SkyRider X2R

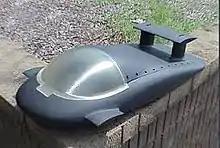
A th scale SkyRider body prototype

The SkyRider X2R was a project for flying car design developed by Macro Industries. The SkyRider incorporates tough, lightweight composites for reduced structural weight, it utilizes four-ducted fans with wings to generate lift and maintain flight and uses control systems and onboard computers to generate a travel path to reach a destination given by voice commands.